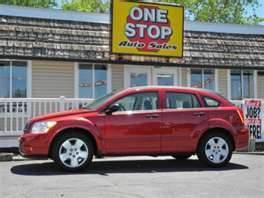
Car model: 2007 Dodge Caliber Wagon